Miami Seaquarium

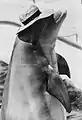
Dolphin named Bebe, one of the dolphins during the era of "Flipper", at the Seaquarium in 1969.

From 1963 through 1967, eighty-eight episodes of the 1960s TV show "Flipper" and two movies starring Flipper were filmed at the Miami Seaquarium. From 1963 to 1991, the Seaquarium also had the Miami Seaquarium Spacerail, which was the first hanging monorail in the United States.